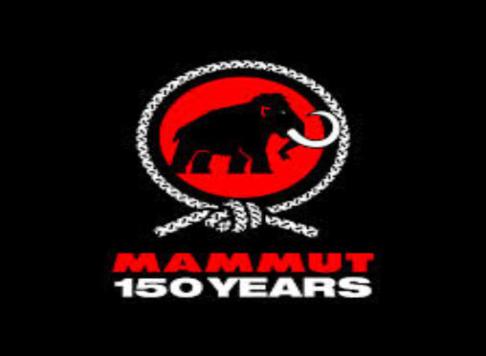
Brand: mammut
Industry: Sports